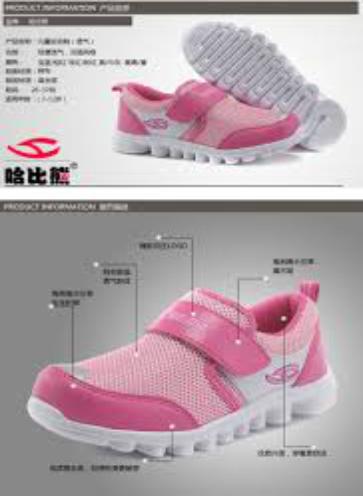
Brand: habixiong
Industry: Clothes